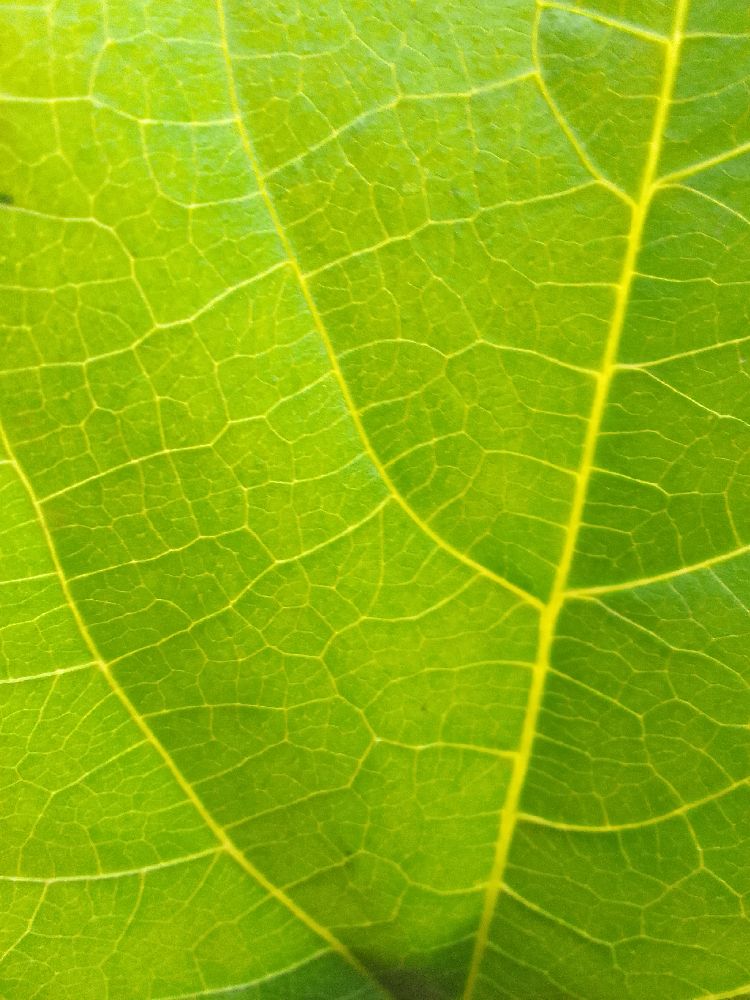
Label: healthy